Fort São João da Barra

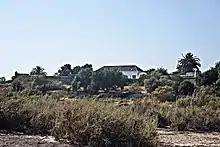
The fort seen from the sea side

The entrance has two tombstones, one pertaining to its original construction, completed in 1672, and the second referring to its renovation in 1793. The first inscription reads: